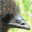
Label: bird